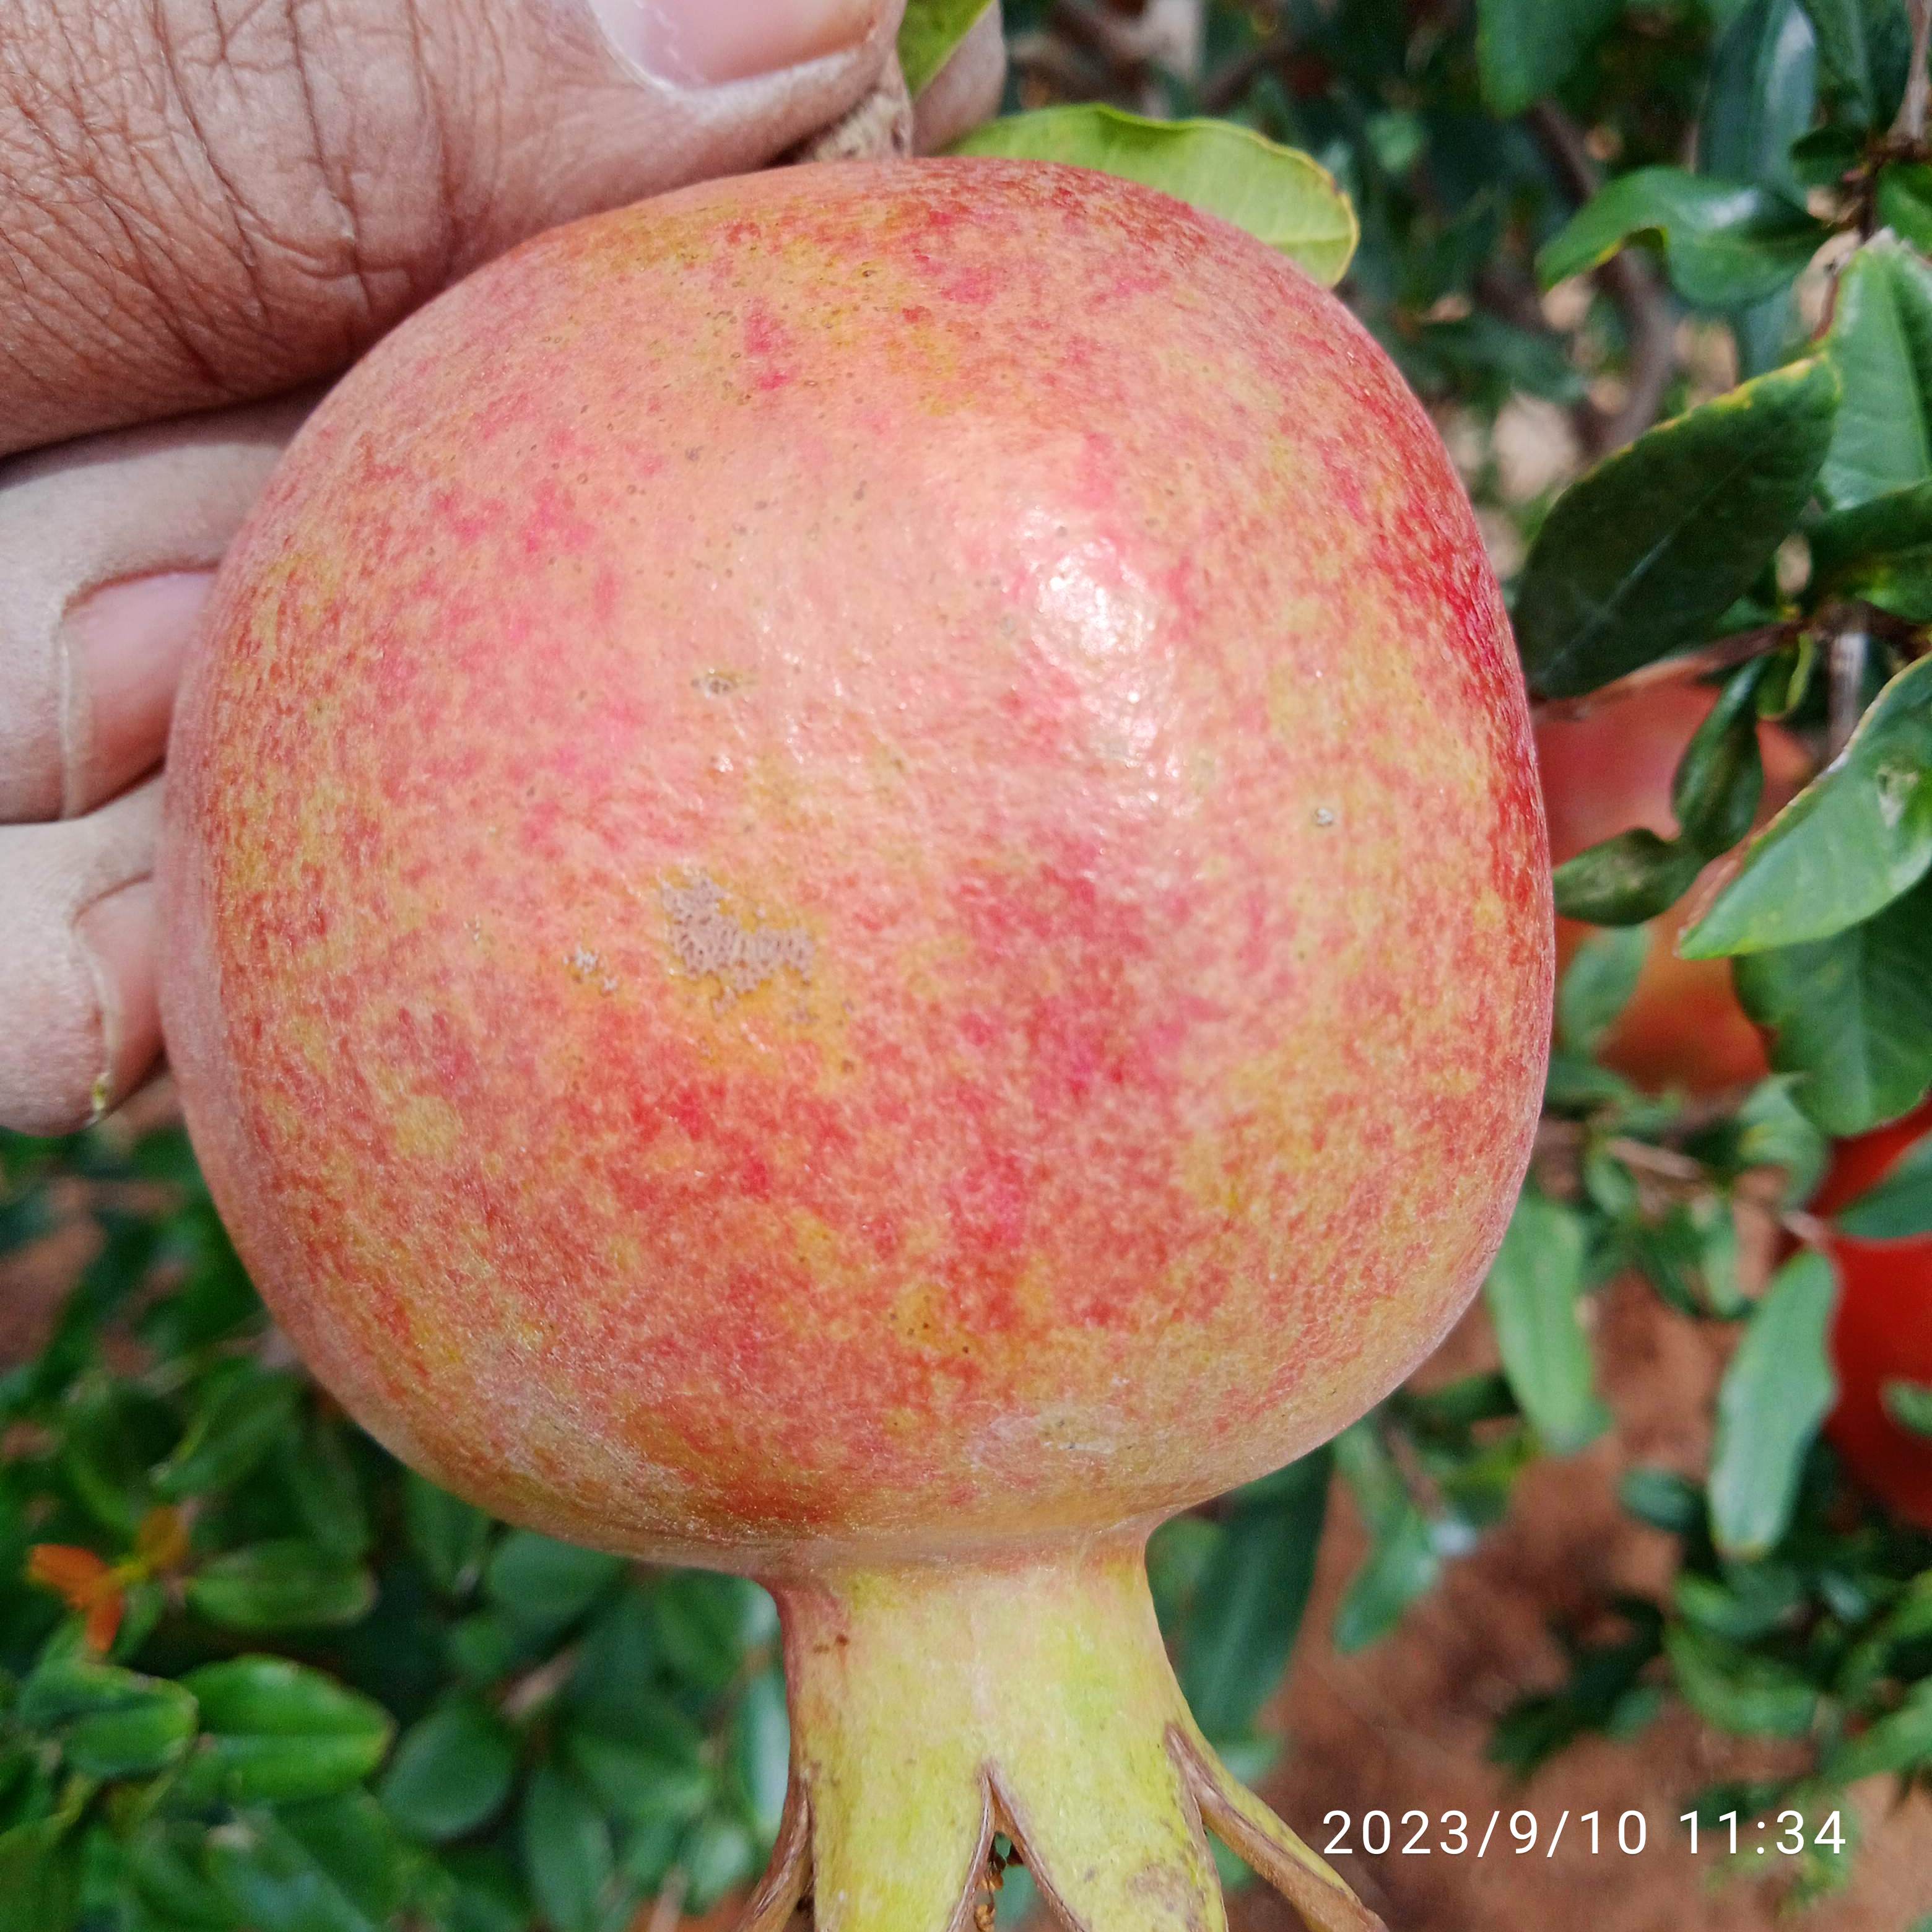
Label: Healthy